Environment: real
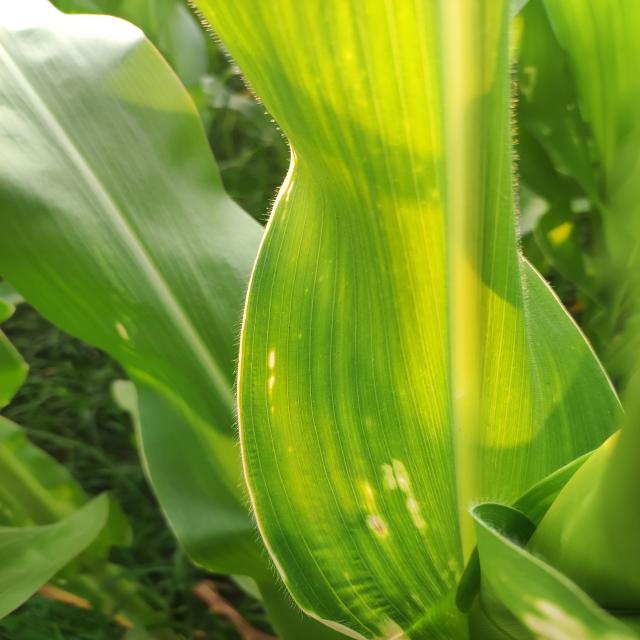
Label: northern_corn_leaf_blight